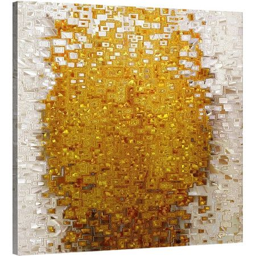
equally at home in an artful vignette or on its own as an eye - catching focal point , this canvas print features an abstract design in shimmering gold .